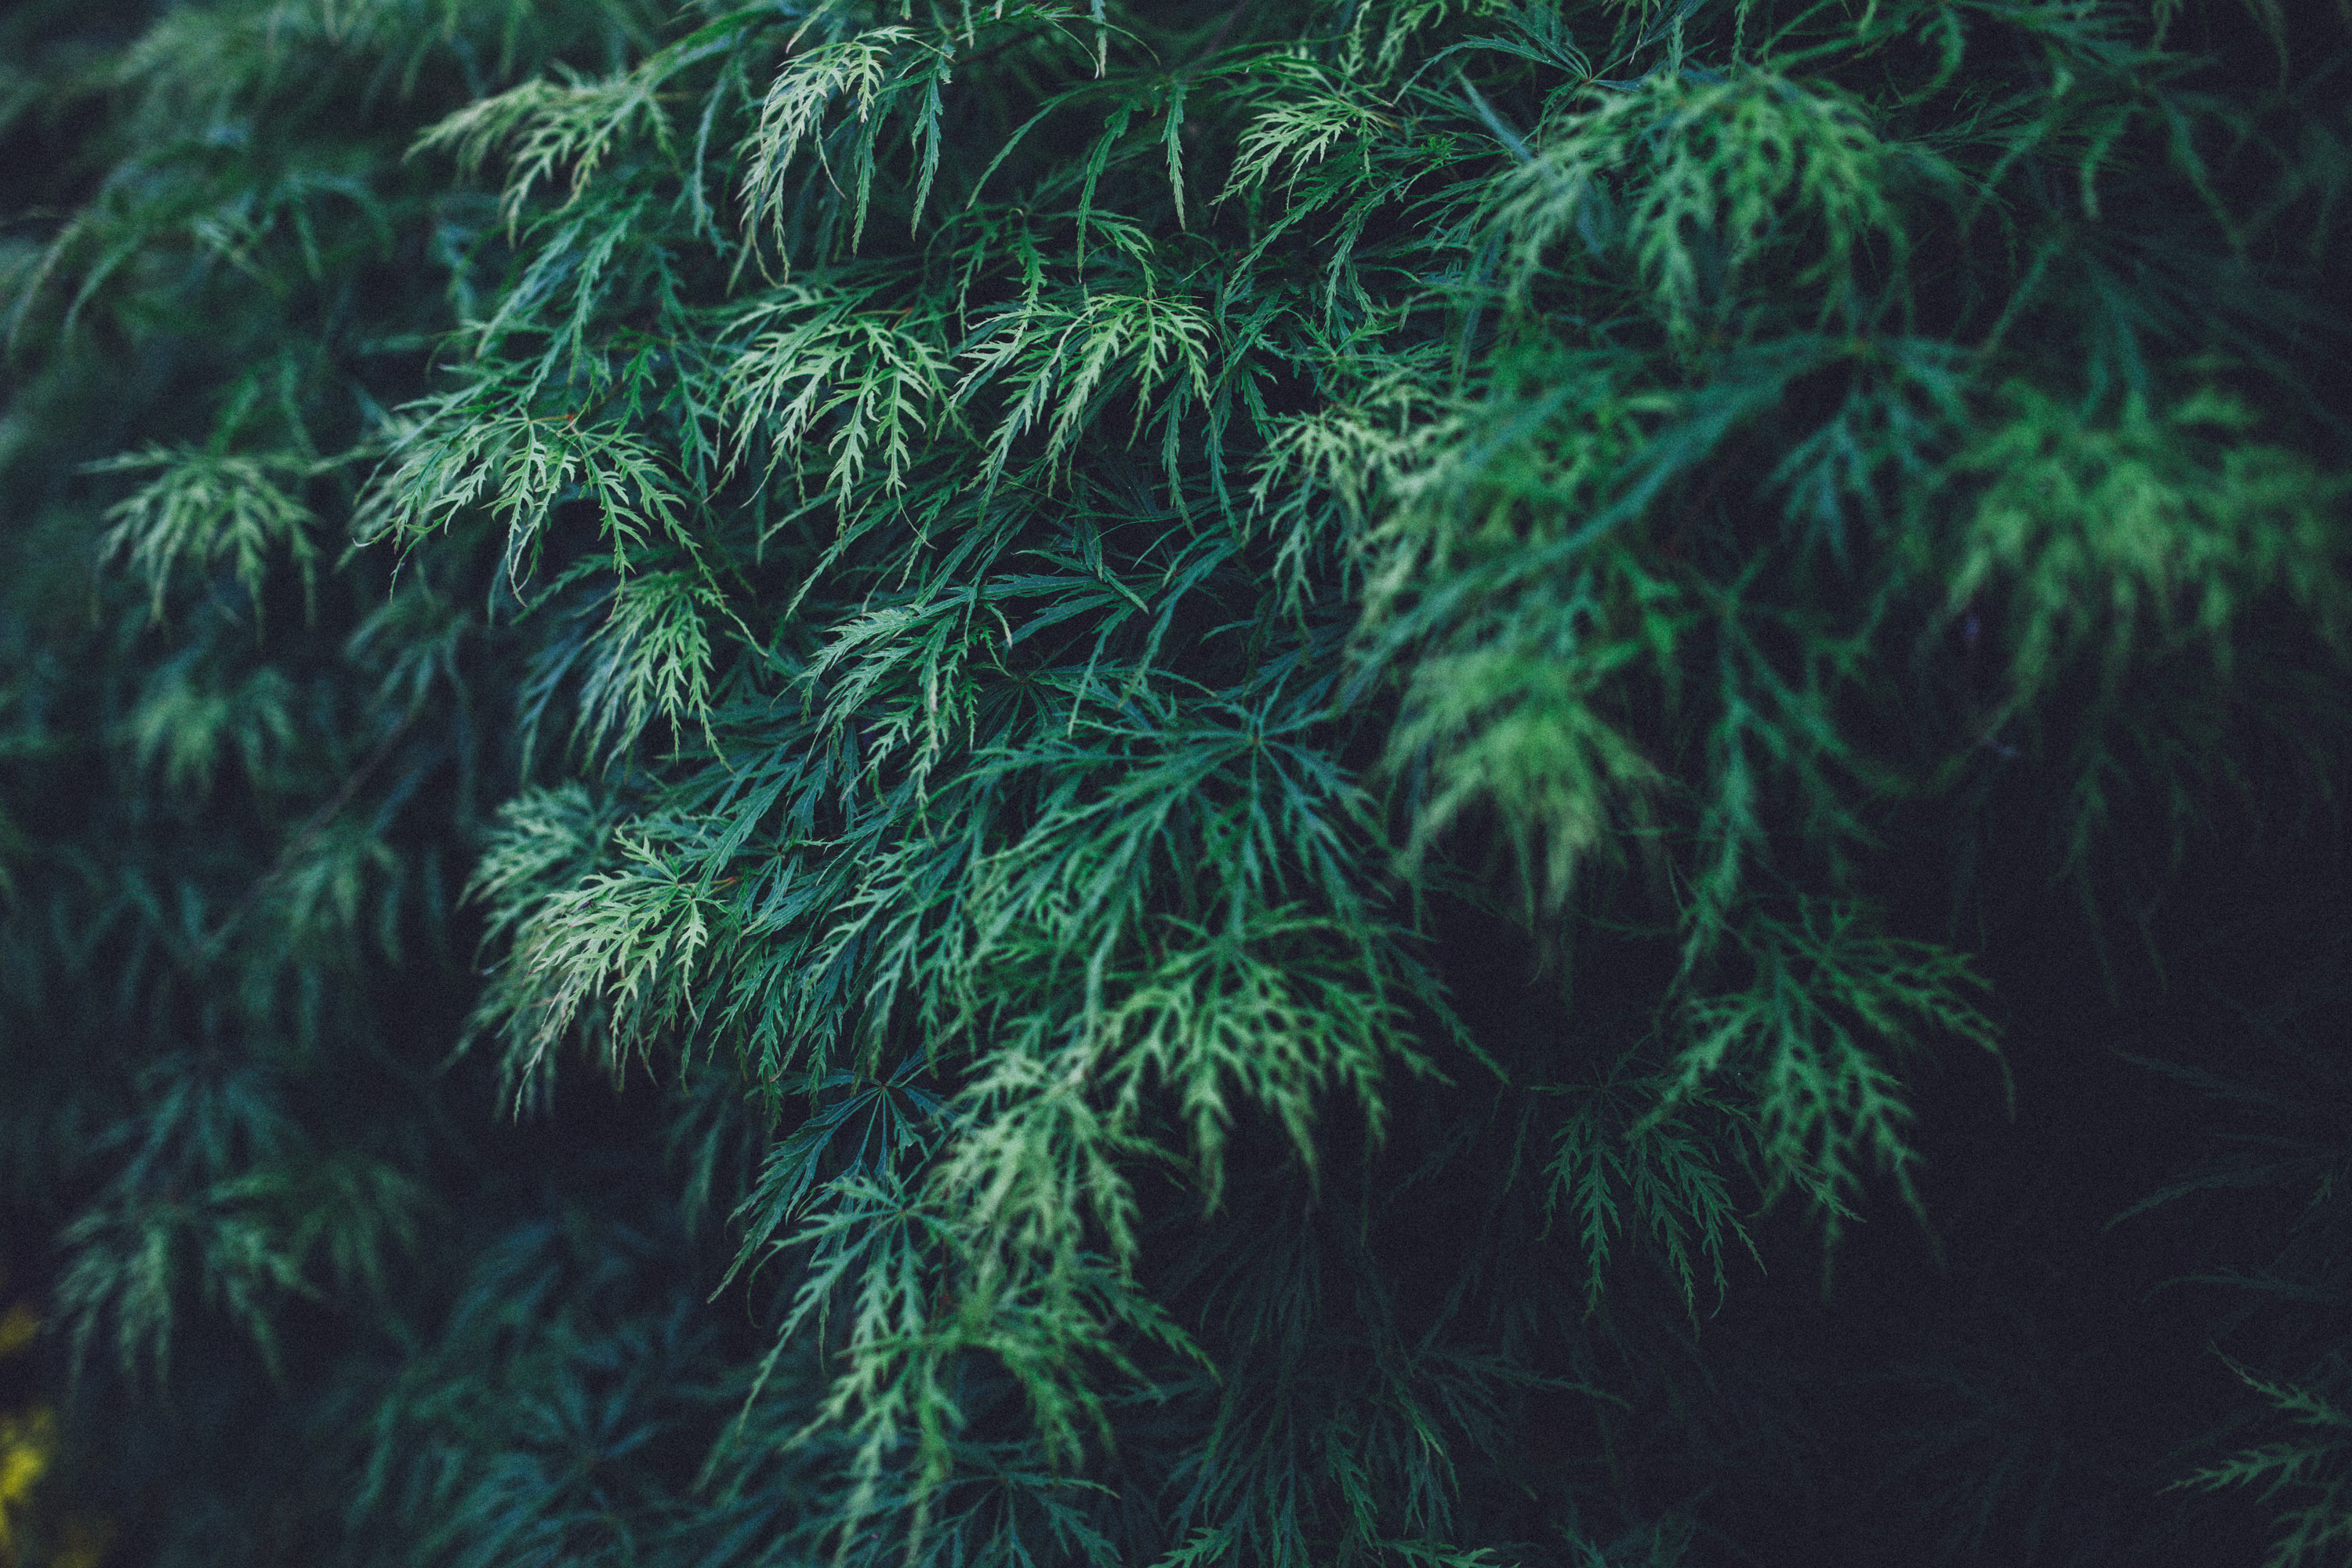
green, tree, vegetation, white pine, plant, leaf, branch, terrestrial plant, woody plant, biome, botany, grass, Red juniper, American larch, evergreen, vascular plant, cypress family, juniper, conifer, pine family, twig, forest, southernwood, fern, pine